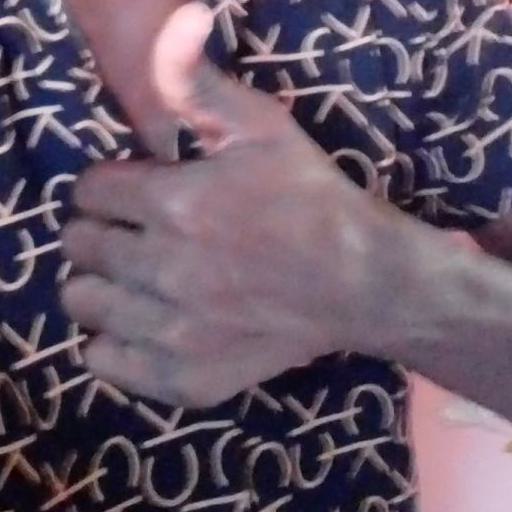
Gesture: like